Ediacaran

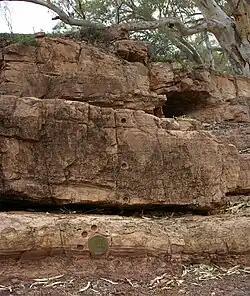
The 'golden spike' (bronze disk in the lower section of the image) or 'type section' of the Global Boundary Stratotype Section and Point (GSSP) for the base of the Ediacaran System

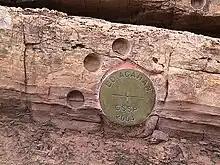
The 'golden spike' marking the GSSP

The Ediacaran Period (c. 635–538.8 Mya) represents the time from the end of global Marinoan glaciation to the first appearance worldwide of somewhat complicated trace fossils ("Treptichnus pedum" (Seilacher, 1955)).